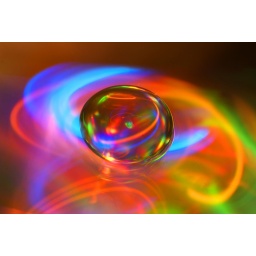
Another little clear water drop on a DVD, with hand-held brightly flashing LED lights above giving the colours.